Hetalia: Axis Powers

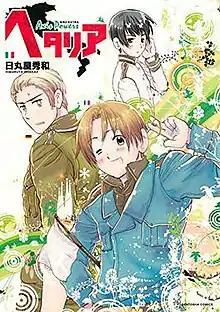
Cover of the first manga volume featuring (from foreground to background): (North) Italy, Germany, and Japan

is a Japanese webcomic written and illustrated by Hidekaz Himaruya. It was adapted as a manga series, which was serialized in "Comic Birz" from 2006 to 2013. A dark humour genre anime adaptation, produced by Studio Deen, premiered in 2009. The series' main presentation is as a comedic allegory of political and historic events as well as more general cultural comparisons. Characters are personifications of countries, regions, and micronations, with both positive and negative cultural stereotypes forming part of each character's personality. is a portmanteau combining and .